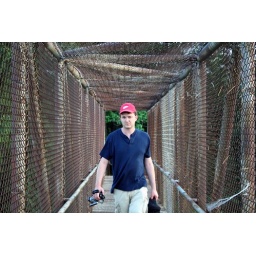
Walking the rusty bridge above 696